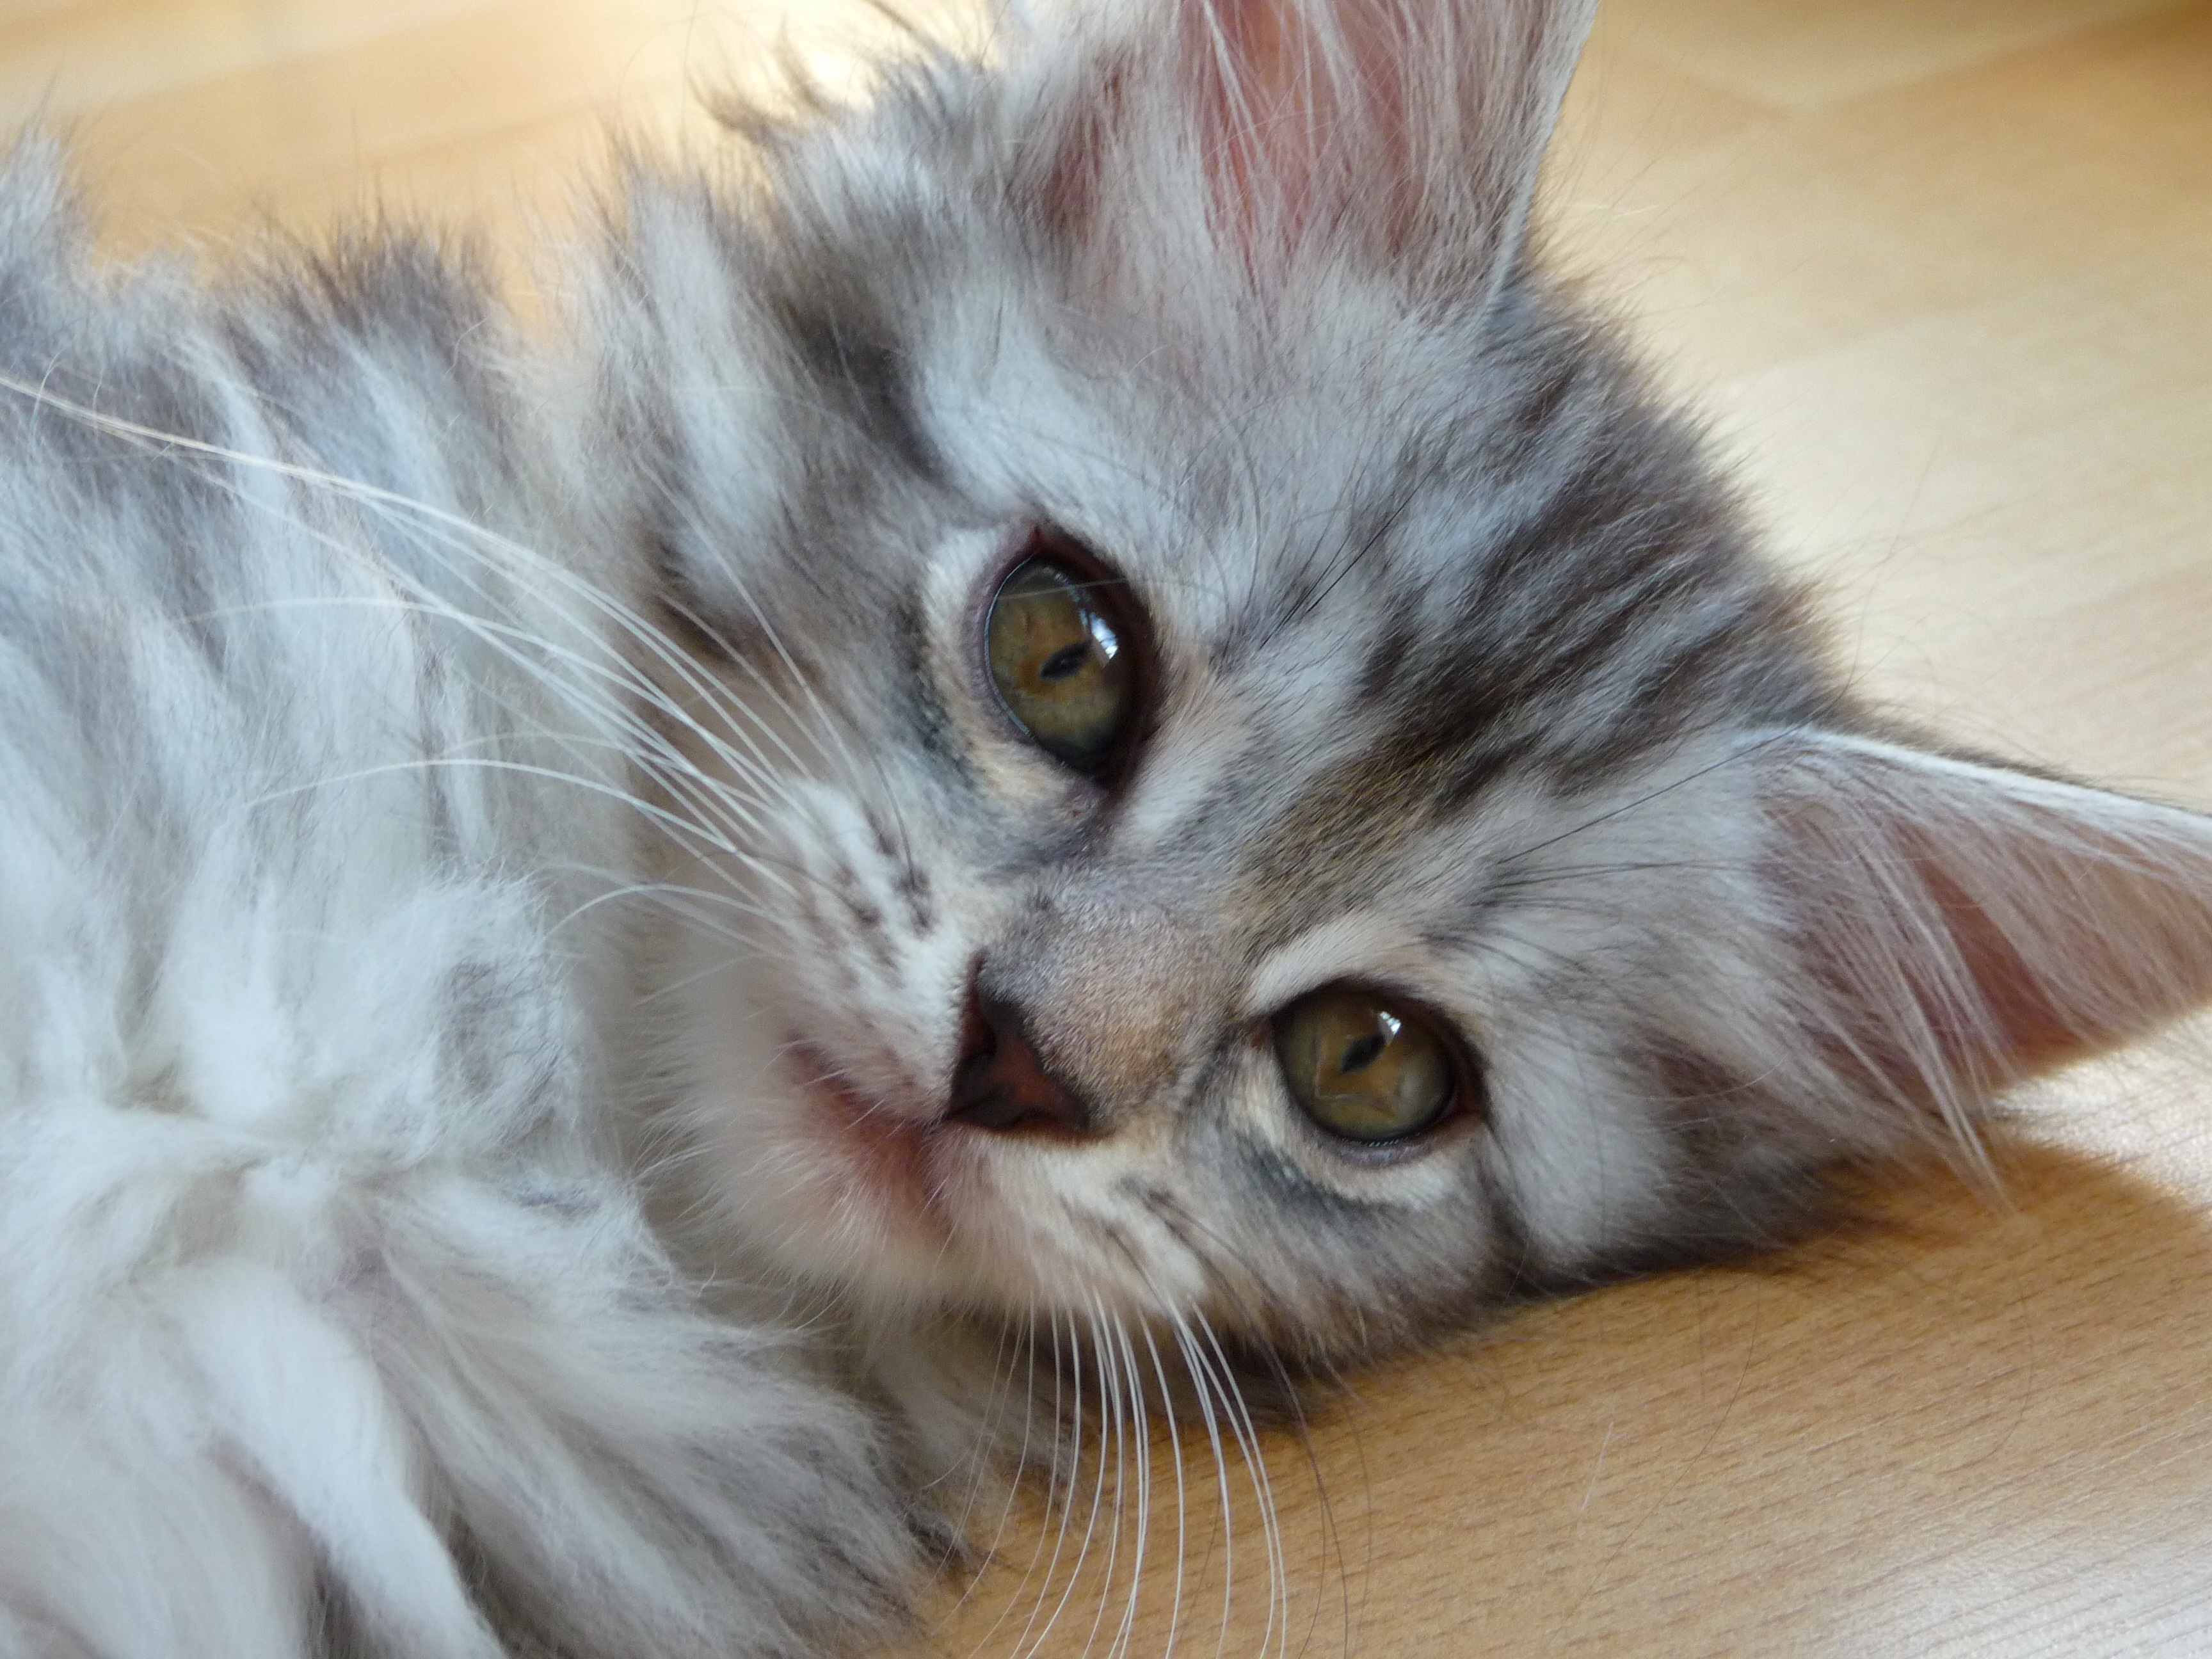
kitten, cat, mammal, nose, whiskers, grey, silver, vertebrate, siberian, persian, maine coon, norwegian forest cat, small to medium sized cats, cat like mammal, carnivoran, domestic short haired cat, domestic long haired cat, british semi longhair